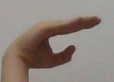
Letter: jeem